A Guide to the Scientific Knowledge of Things Familiar

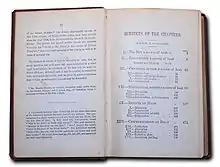
Pages vi and vii of the 38th edition including the first page of the contents

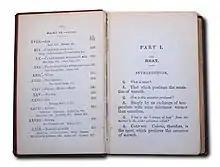
Page viii and 1 of the 38th edition including the second page of the contents

The object of "The Guide to Science" was to present answers to over 2000 questions about common phenomena. There are questions dealing with man-made objects such as candles, stoves and chimneys, as well as answers seeking to explain natural phenomena such as thunder, lightning (including a mention of ball lightning), clouds, dew, and rainbows. Brewer intended his book to be intelligible to a child, since children might often ask the questions he sought to answer, but not so simple as to offend the scientific.